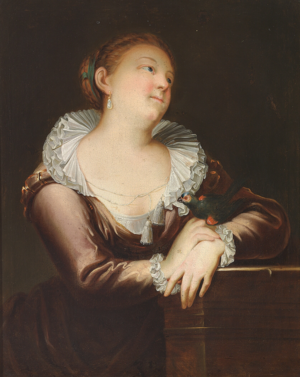
Ole Johan Samsøe / Karriere
Ellen Maria Smidth var den første Dyveke, her malet af Herman Koefoed.
Ole Johan Samsøe var en dansk digter.